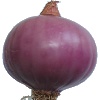
Label: Onion Red Peeled 1